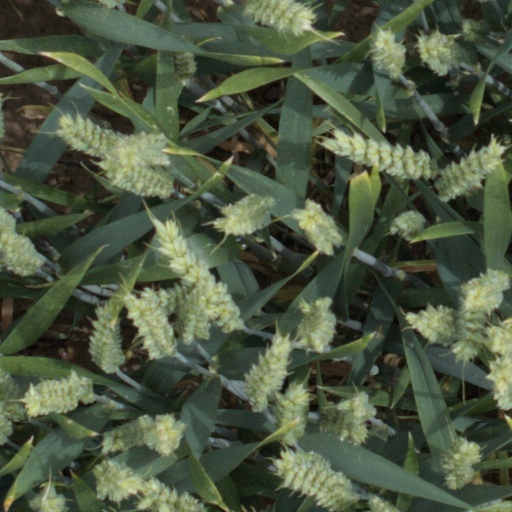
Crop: wheat